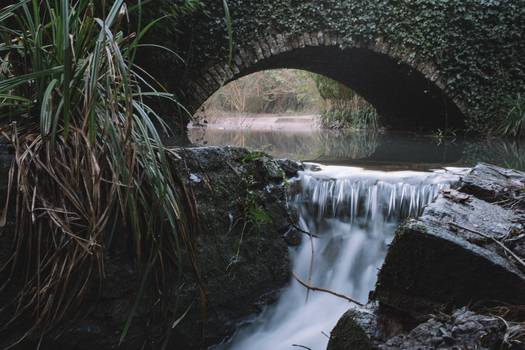
Label: No Watermark